Chris Parkin

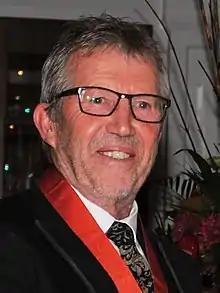
Parkin in 2011

Christopher Wilton Parkin (born 1948) is a New Zealand businessman, art collector and philanthropist.